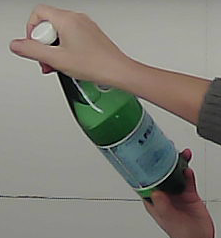
Product: sanpellegrino_water